2009–10 Chelsea F.C. season

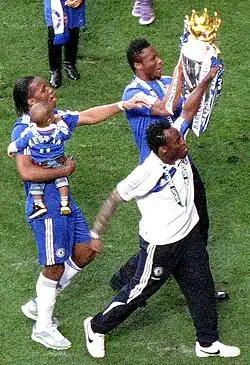
2009–2010 Premier League Champions

The 2009–10 season was Chelsea Football Club's 96th competitive season, 18th consecutive season in the Premier League, 104th year in existence as a football club and their first season coached by Carlo Ancelotti. Despite disappointment in the Champions League going out to eventual winners Inter Milan in the round of 16, the club had the most successful season in its history, winning the Premier League for a third time and retaining the FA Cup for the first time, thus becoming the seventh English club to complete the "Double".